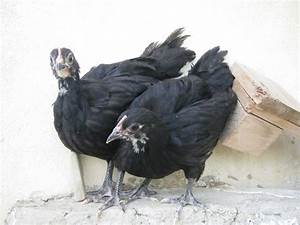
Label: gallina